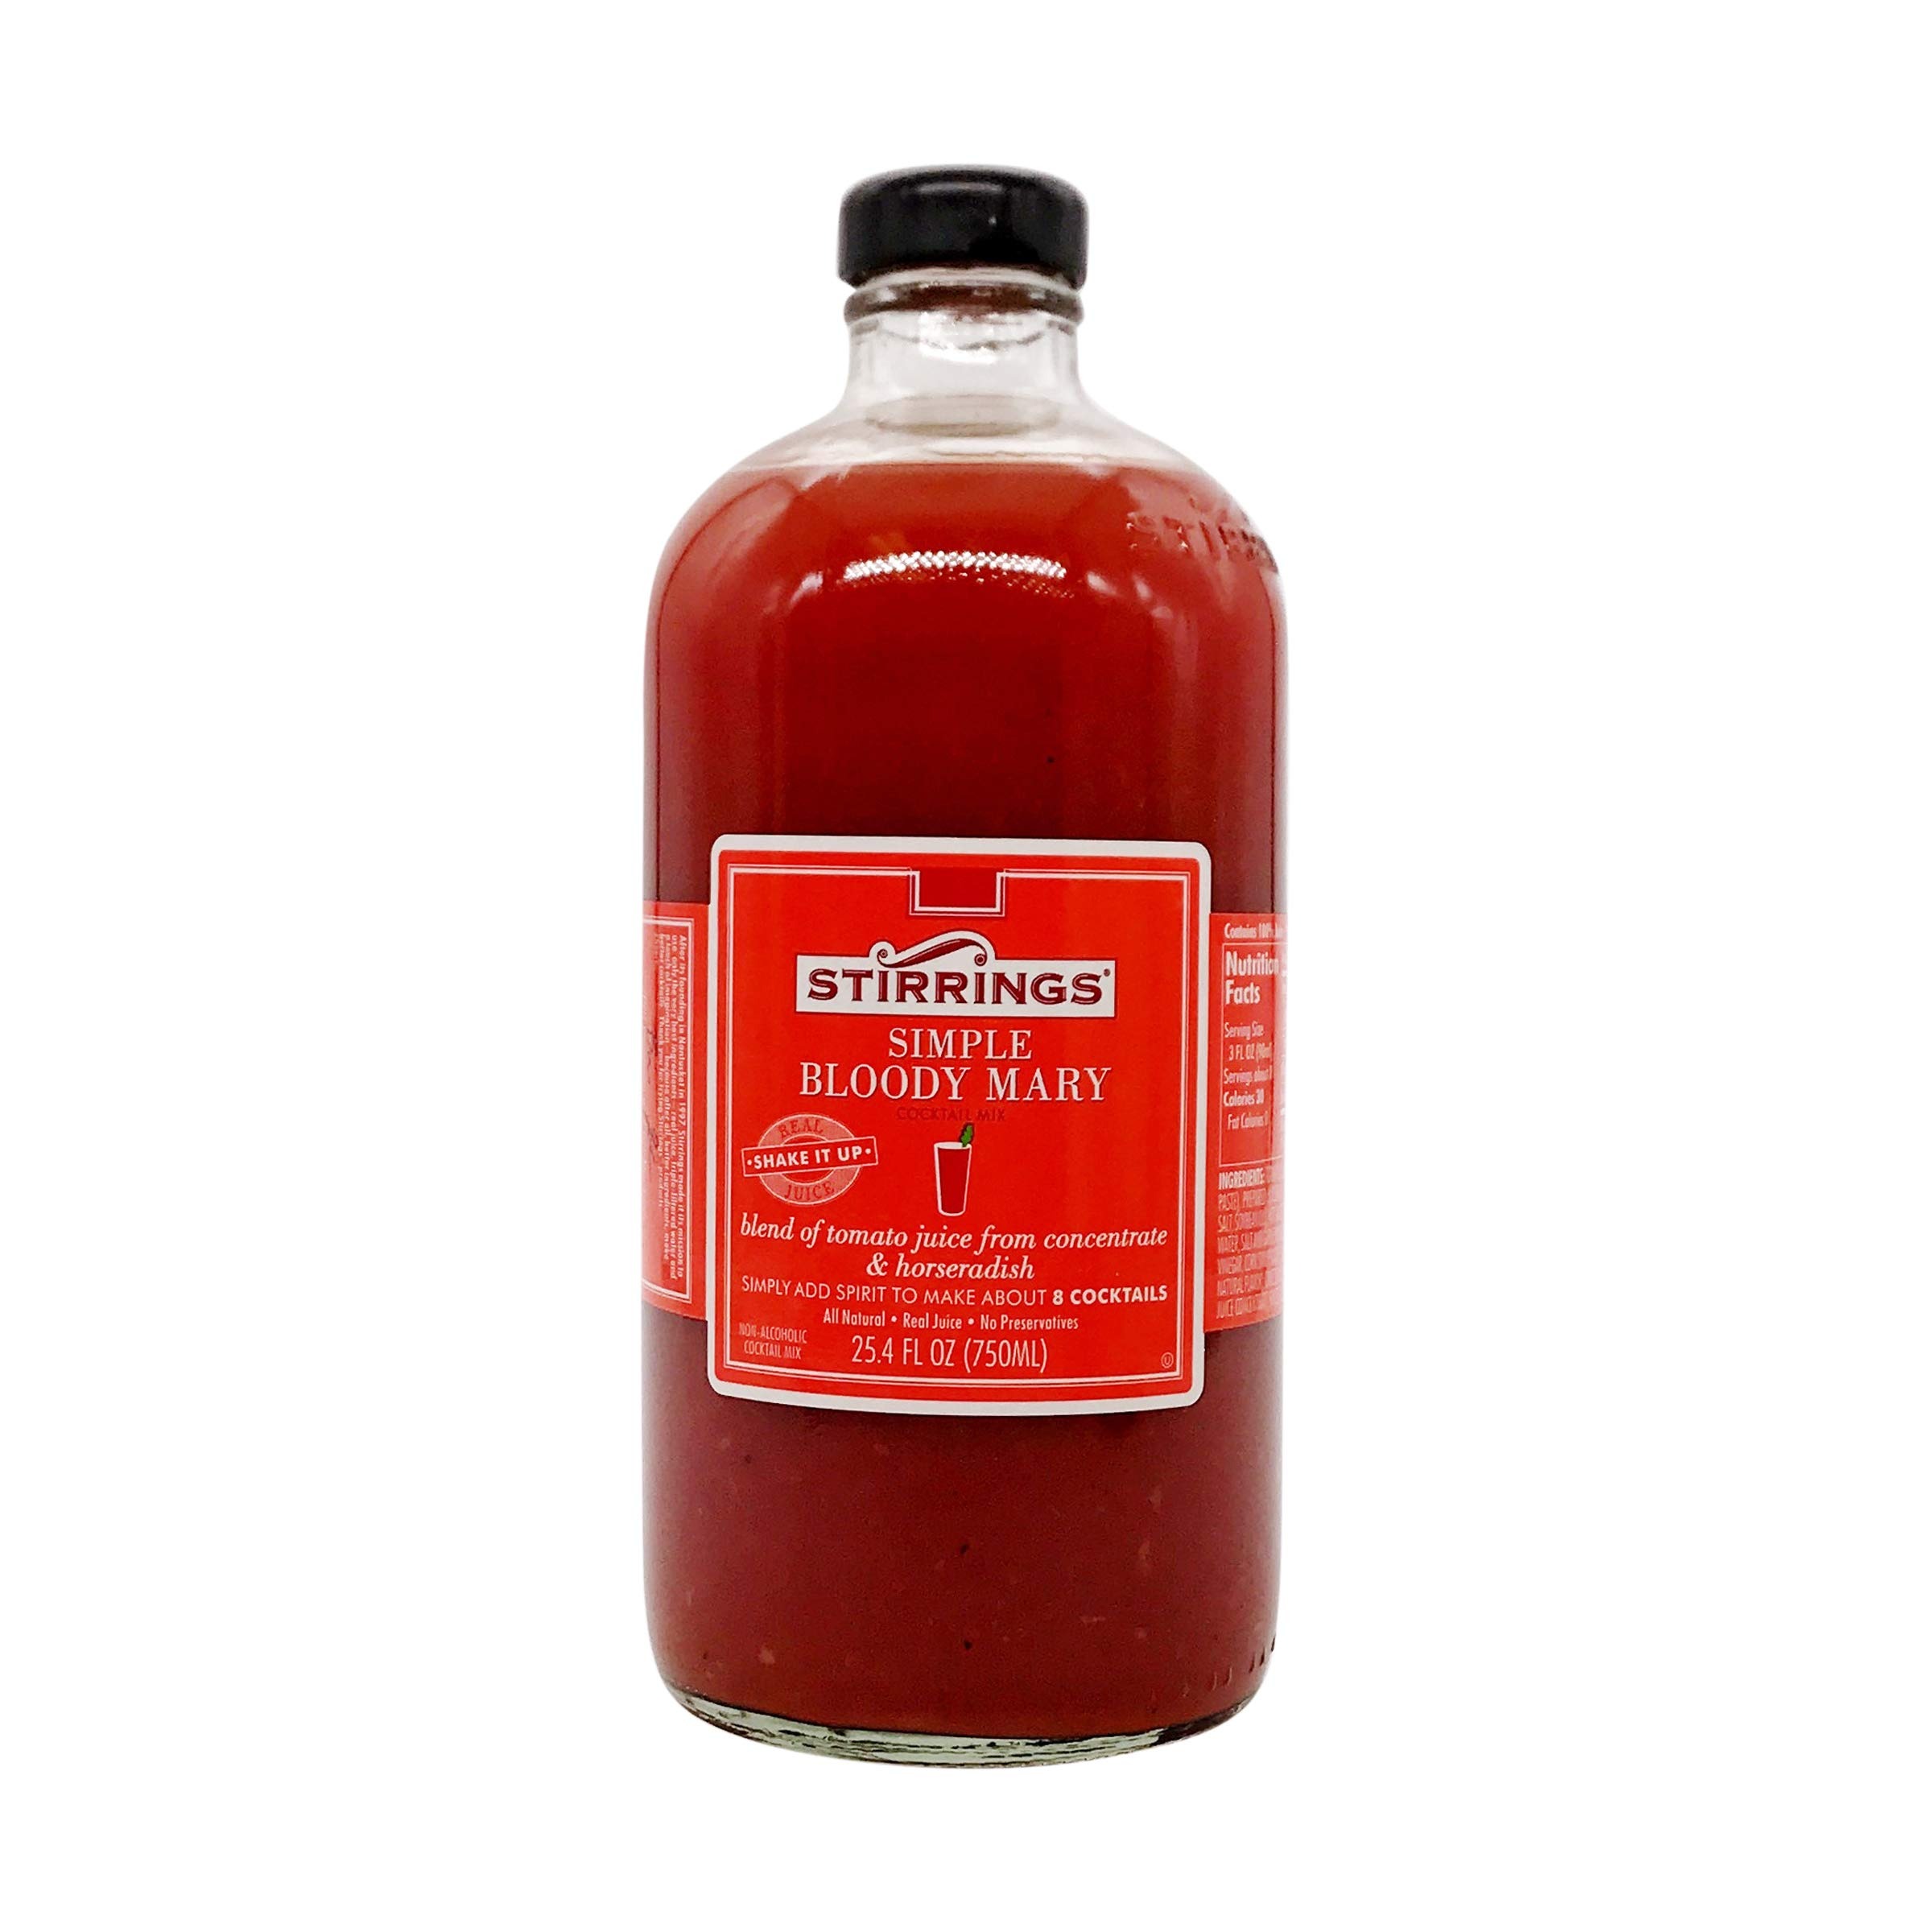
Item Name: Stirrings Mixer Bloody Mary, 1.65 lb
Bullet Point: This product is delicious and healthy
Value: 1.65
Unit: lb

Price: 7.99